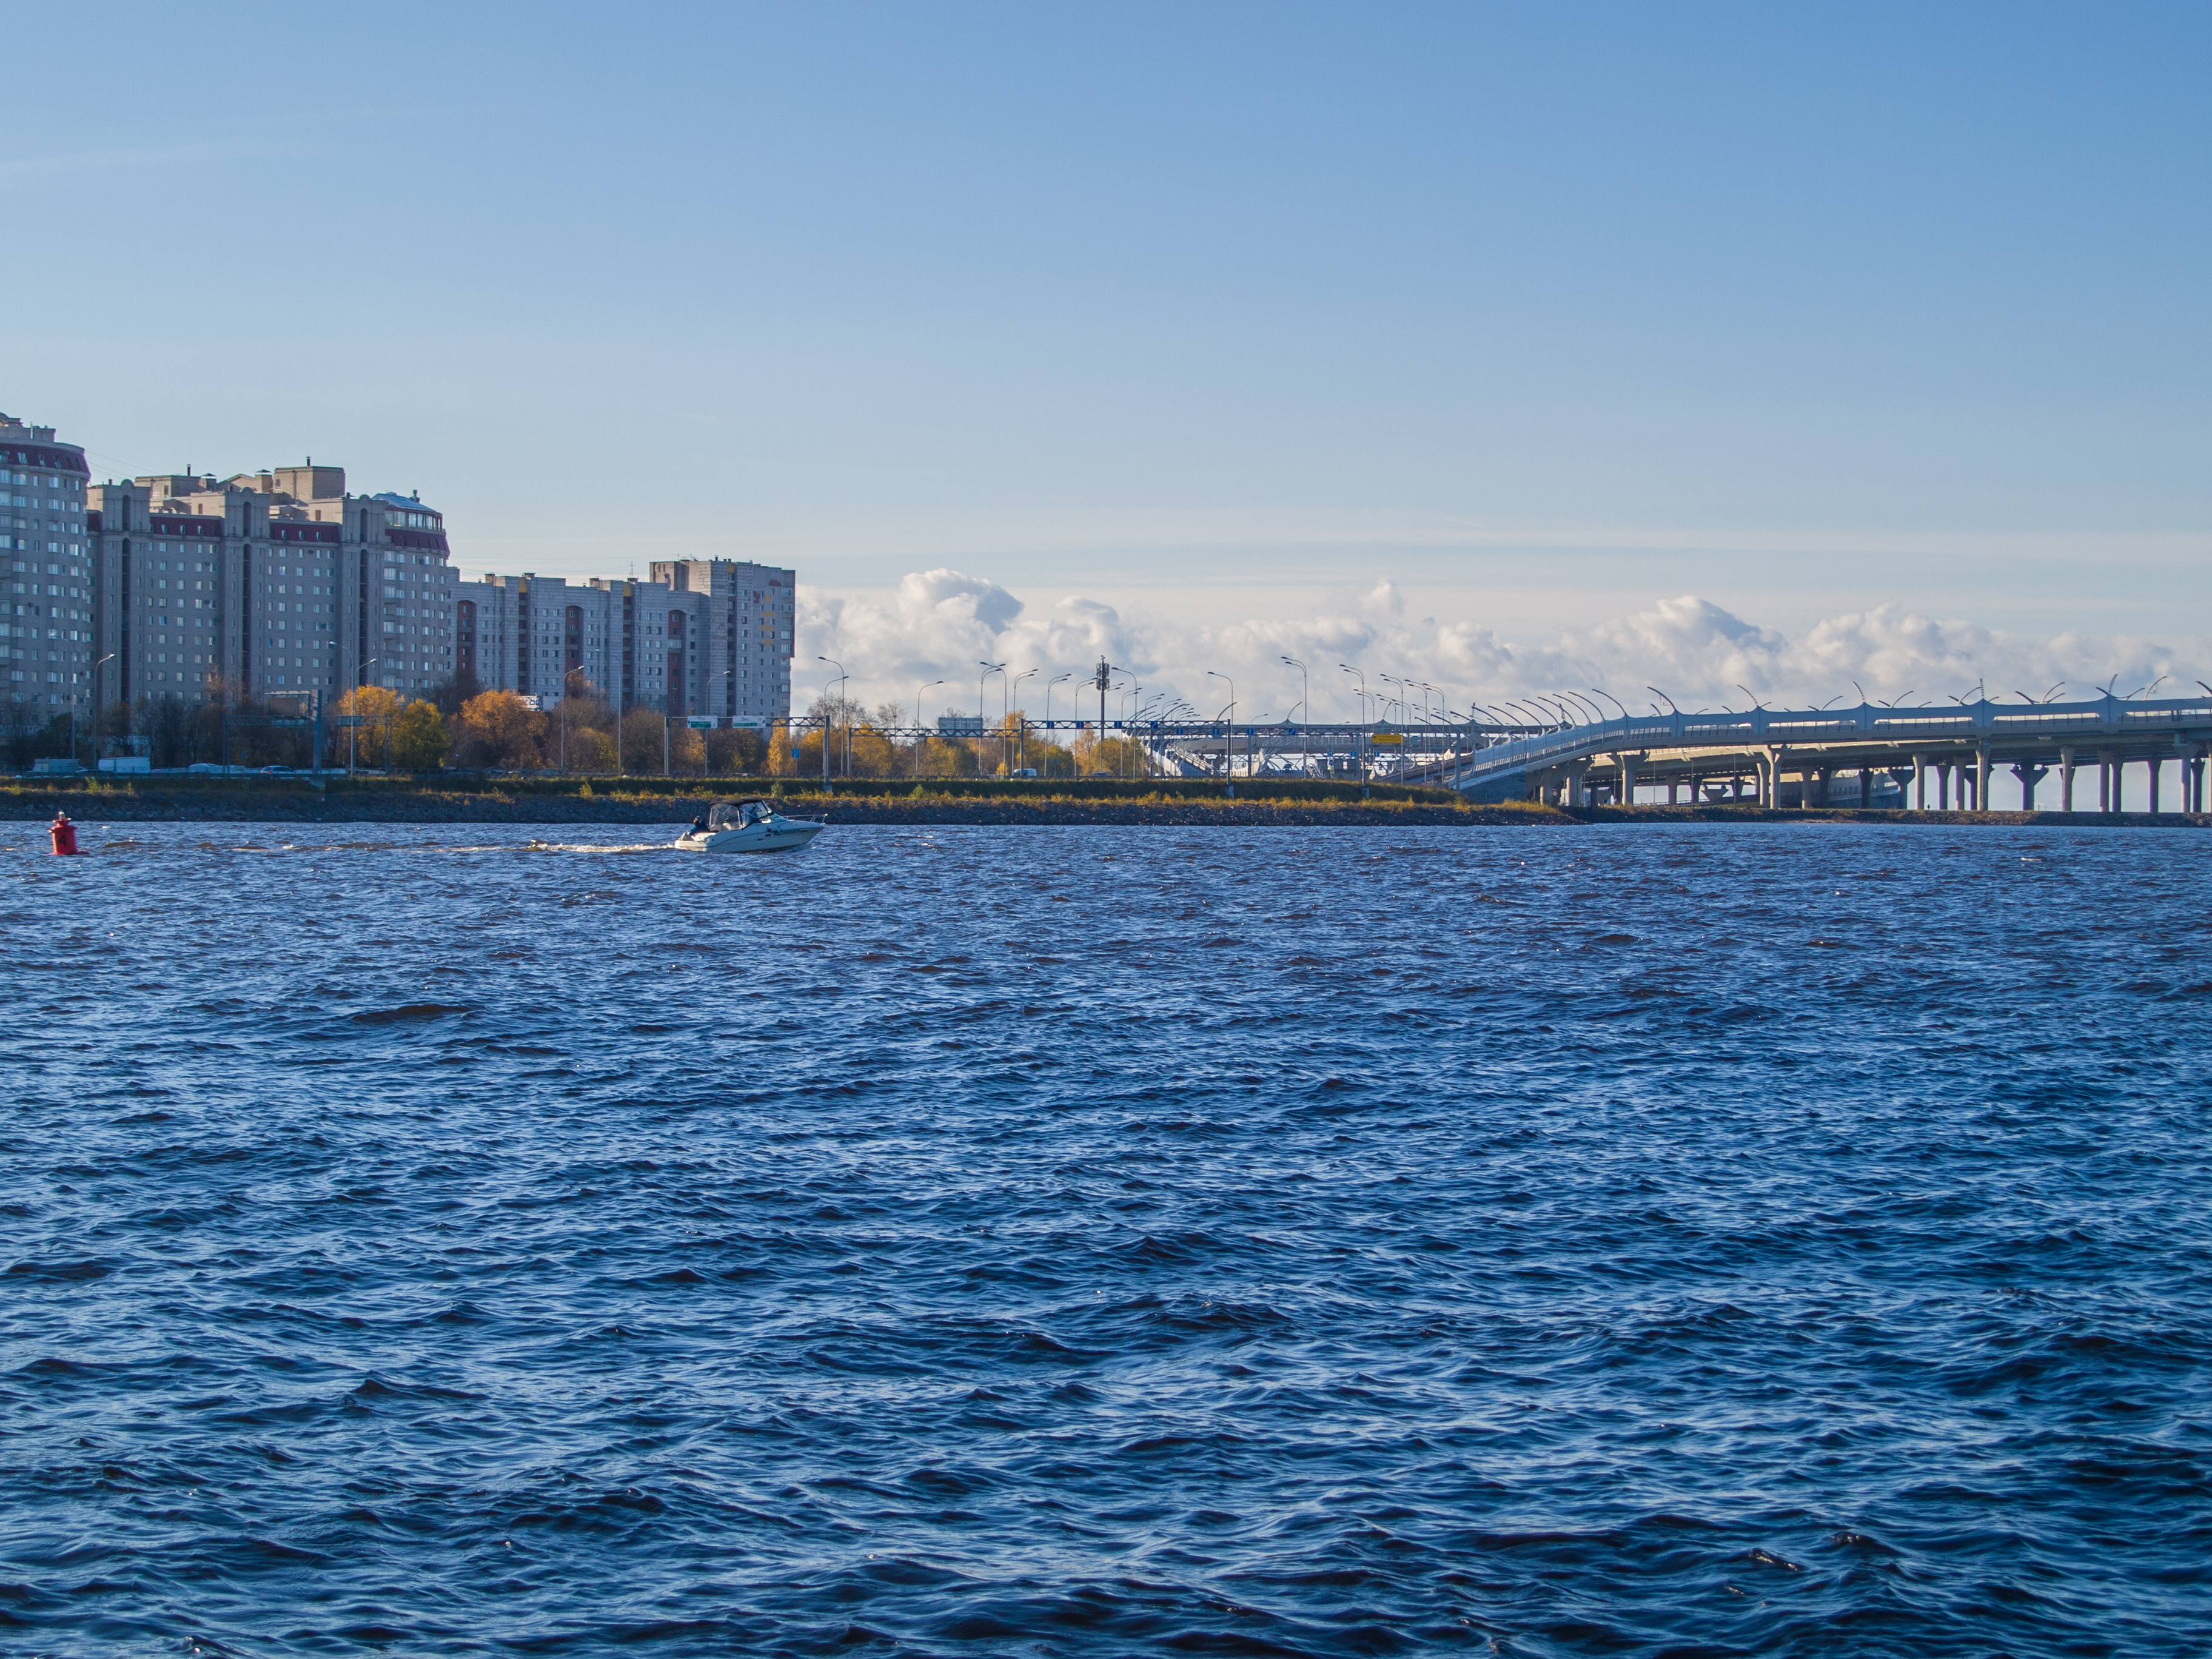
images, water, sky, cloud, water resources, building, daytime, azure, lake, coastal and oceanic landforms, tower block, horizon, cityscape, morning, city, waterway, mountain, wind wave, shore, metropolis, winter, ocean, wave, channel, coast, evening, boat, sound, reservoir, beach, wind, bay, reflection, skyline, mountain range, harbor, water transportation, tourism, sea, freezing, downtown, vacation, watercraft, lake district, inlet, landscape, loch, river